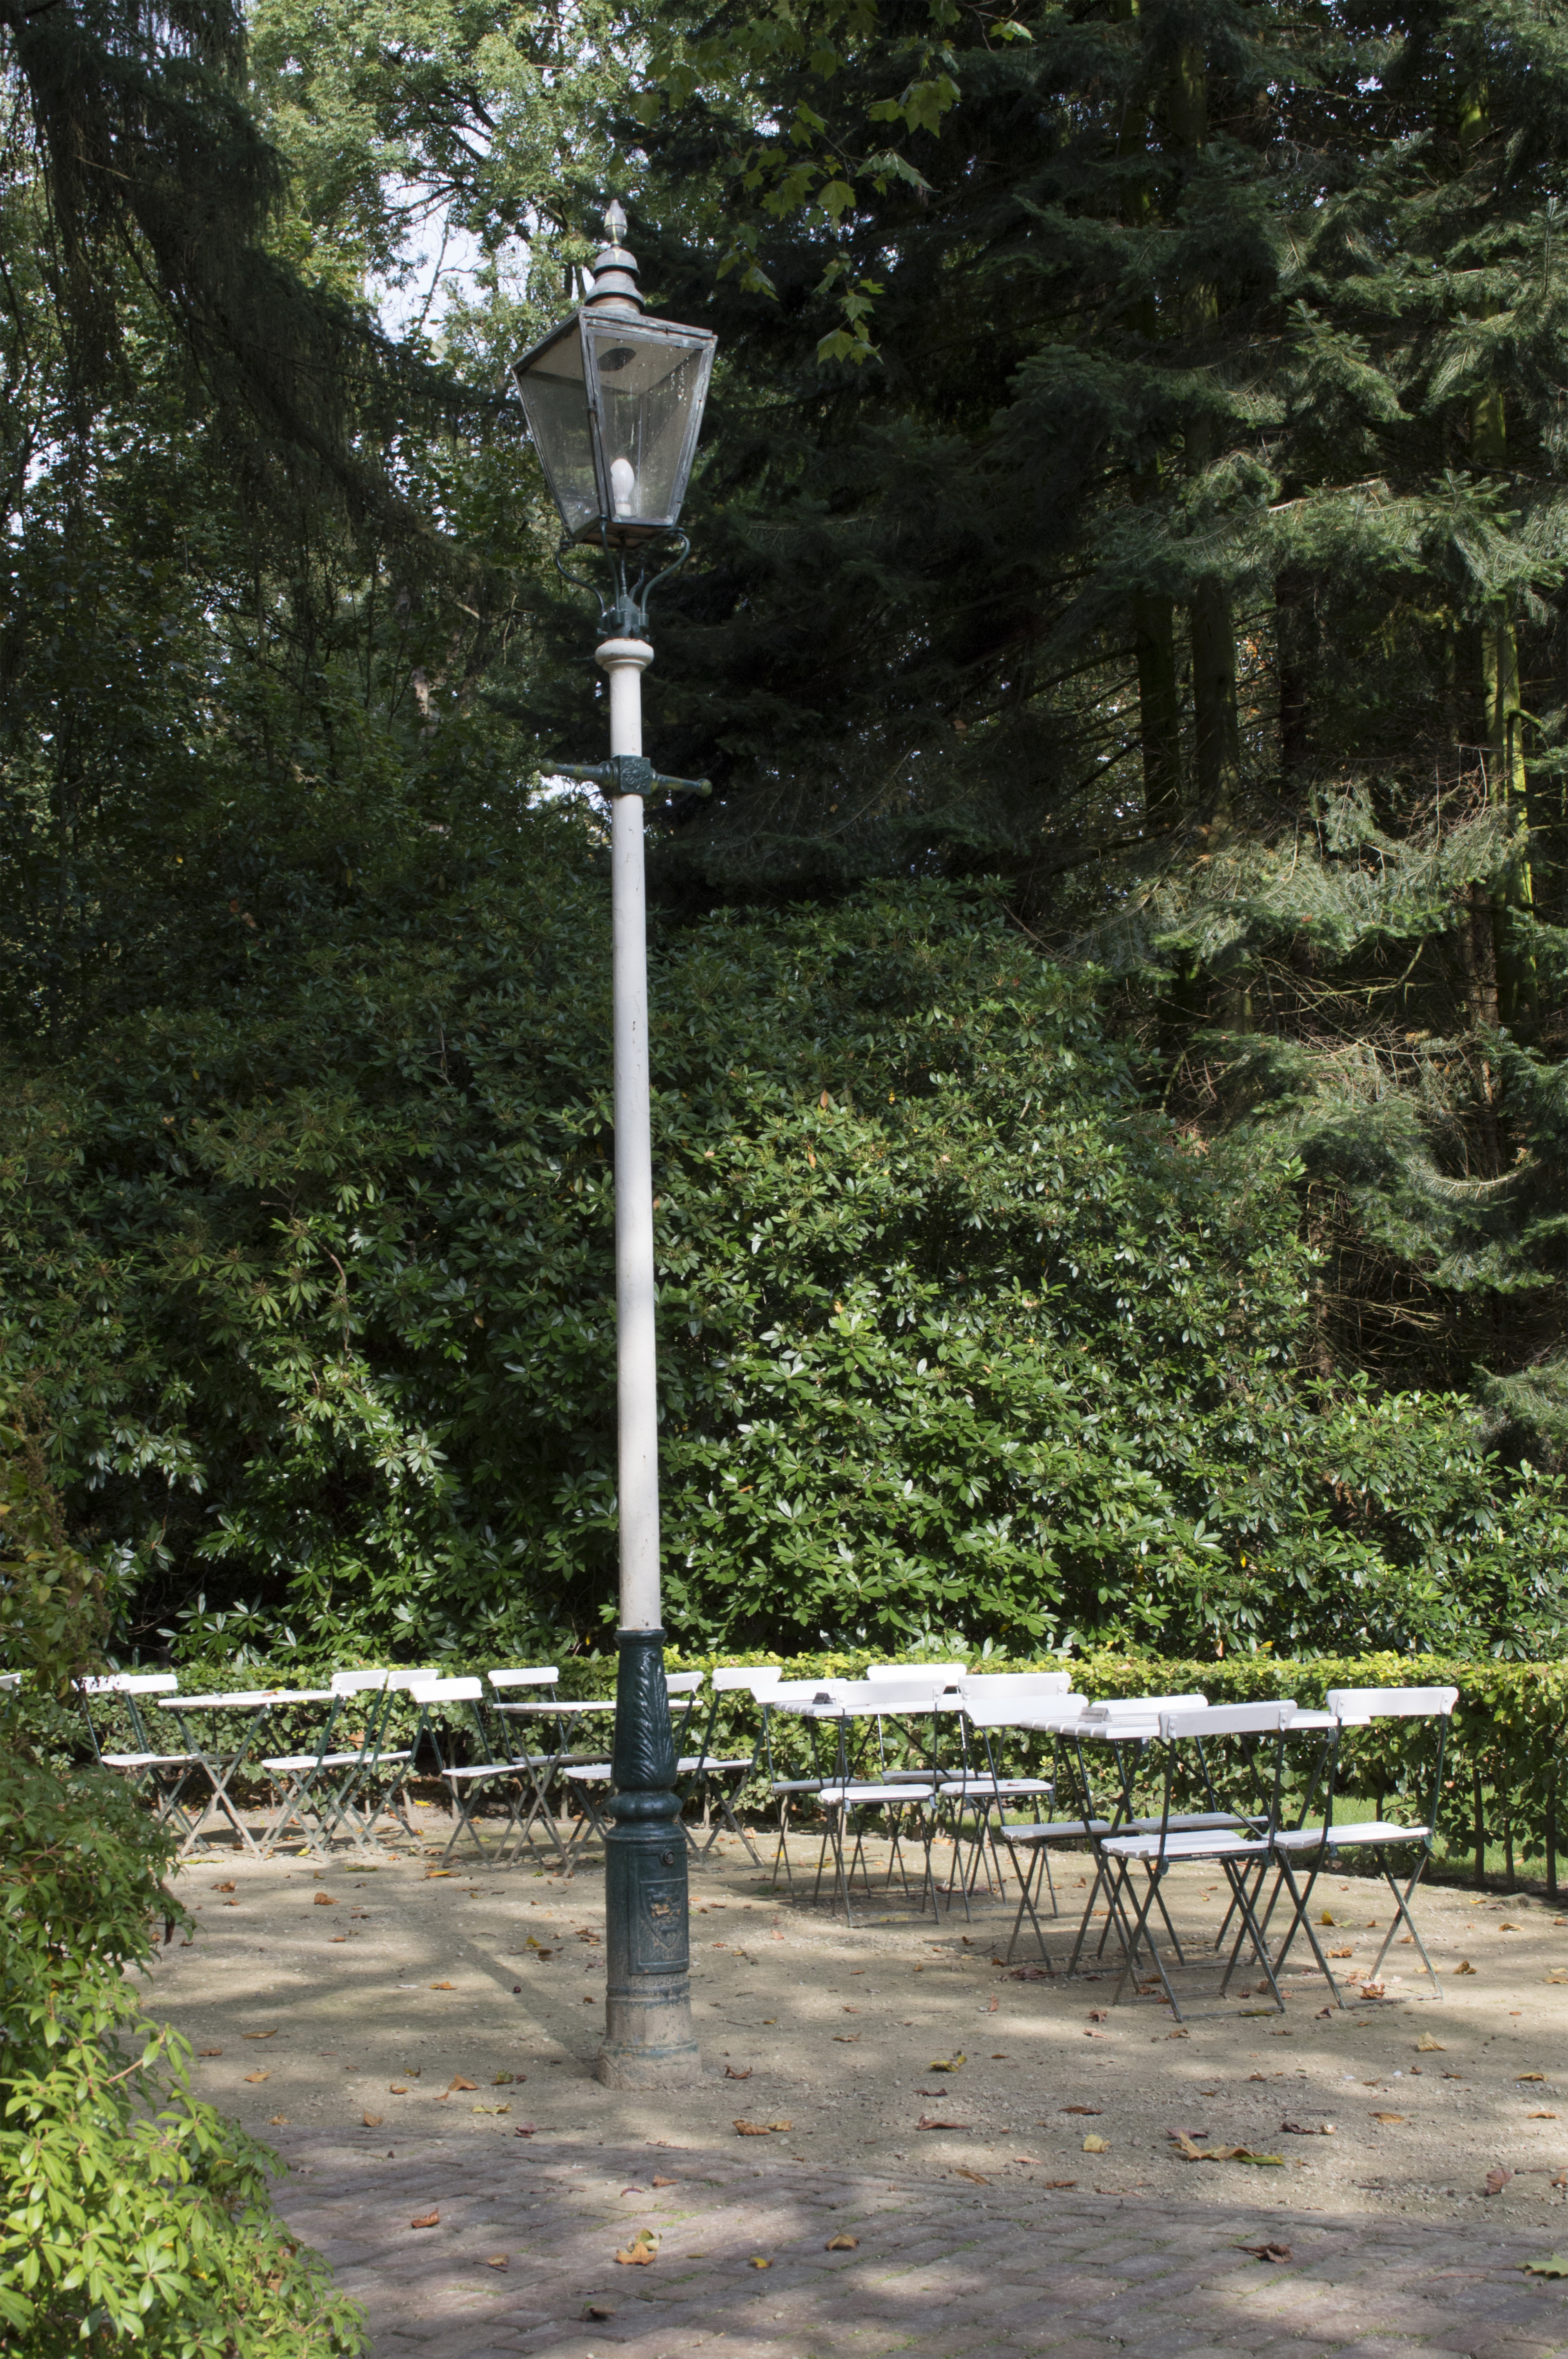
tree, trail, photography, walkway, photo, park, botany, street light, nikon, lamp, garden, lighting, sculpture, holland, nederland, netherlands, lamppost, dutch, outdoorphotography, picture, photograph, shrine, fotos, foto, fotografie, paulvandevelde, pdvandevelde, padagudaloma, natuurfotografie, dordrecht, nederlandinfotos, pvdvfotografie, pdvandeveldedordrecht, nederlandsefotografie, dutchphotogaraphy, totallydutch, fotografienederland, hollandsefotografie, fotografieholland, breda, liesbos, lantaren, deboswachterij, outdoor structure